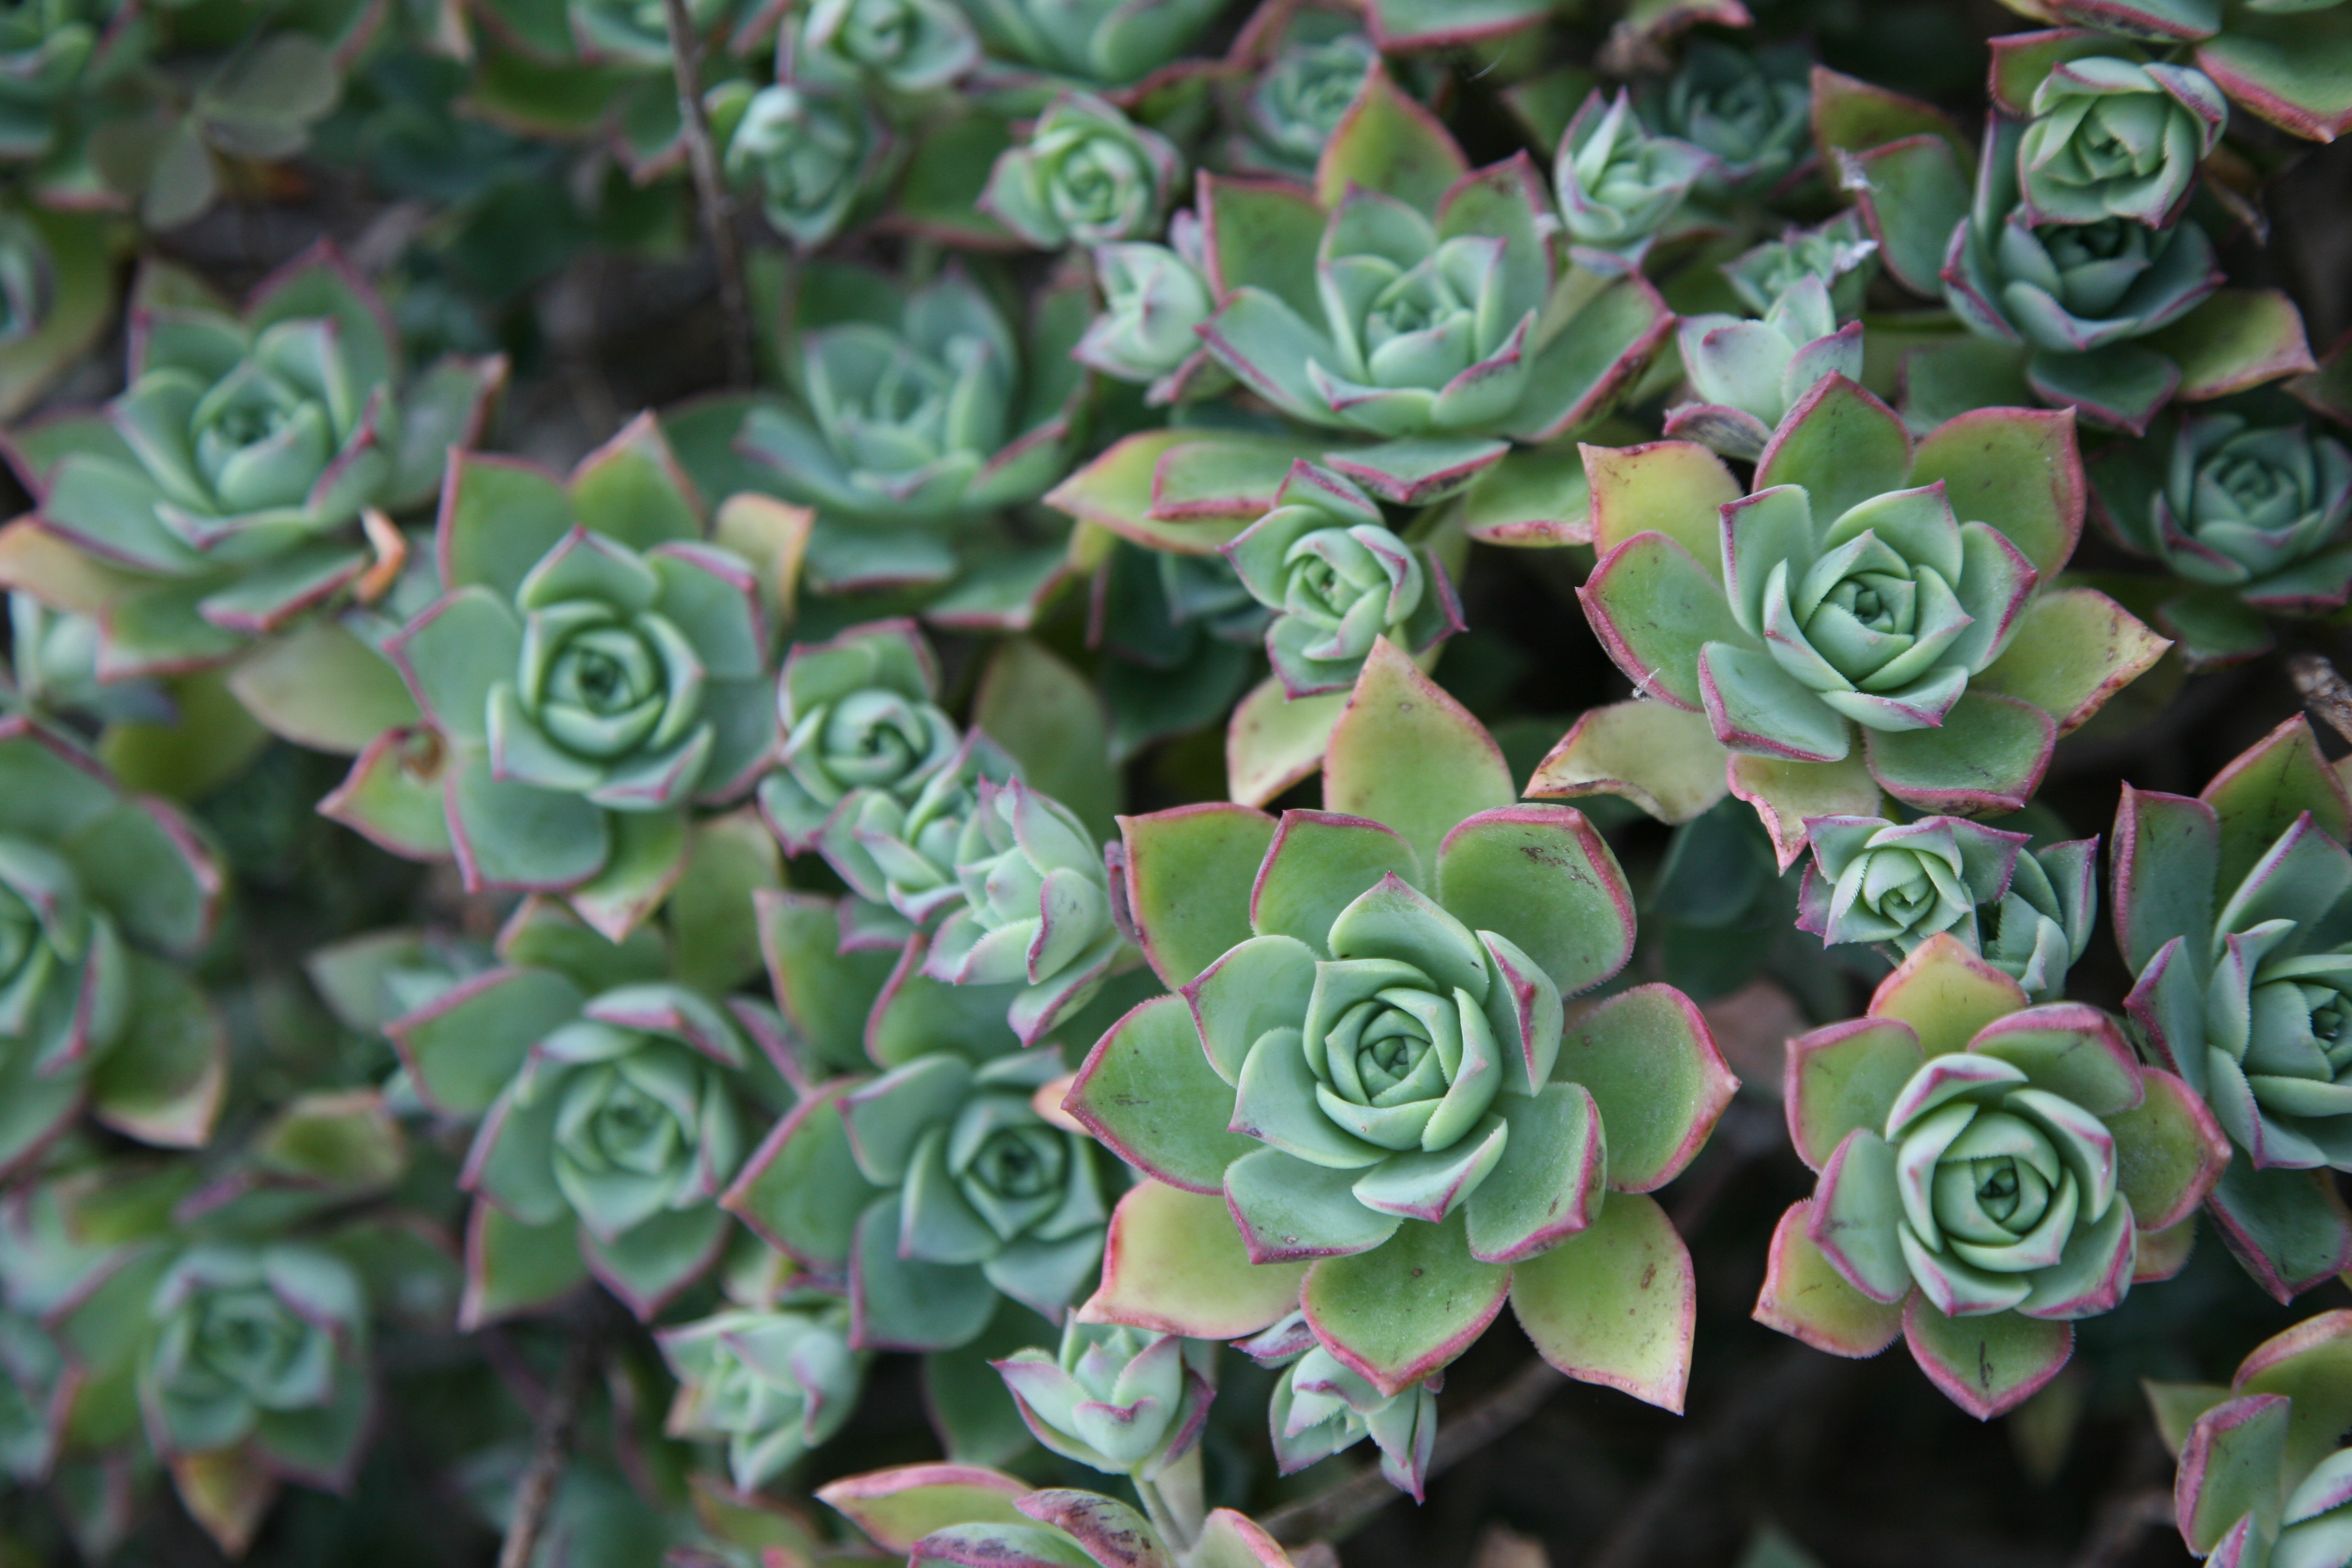
plant, flower, green, botany, succulent, garden, flora, spain, espagne, shrub, garten, espaa, valencia, jardin, botanica, espanha, botanique, plantegrasse, floristry, spanien, spagna, spanje, espanya, valence, flowering plant, garden roses, annual plant, land plant